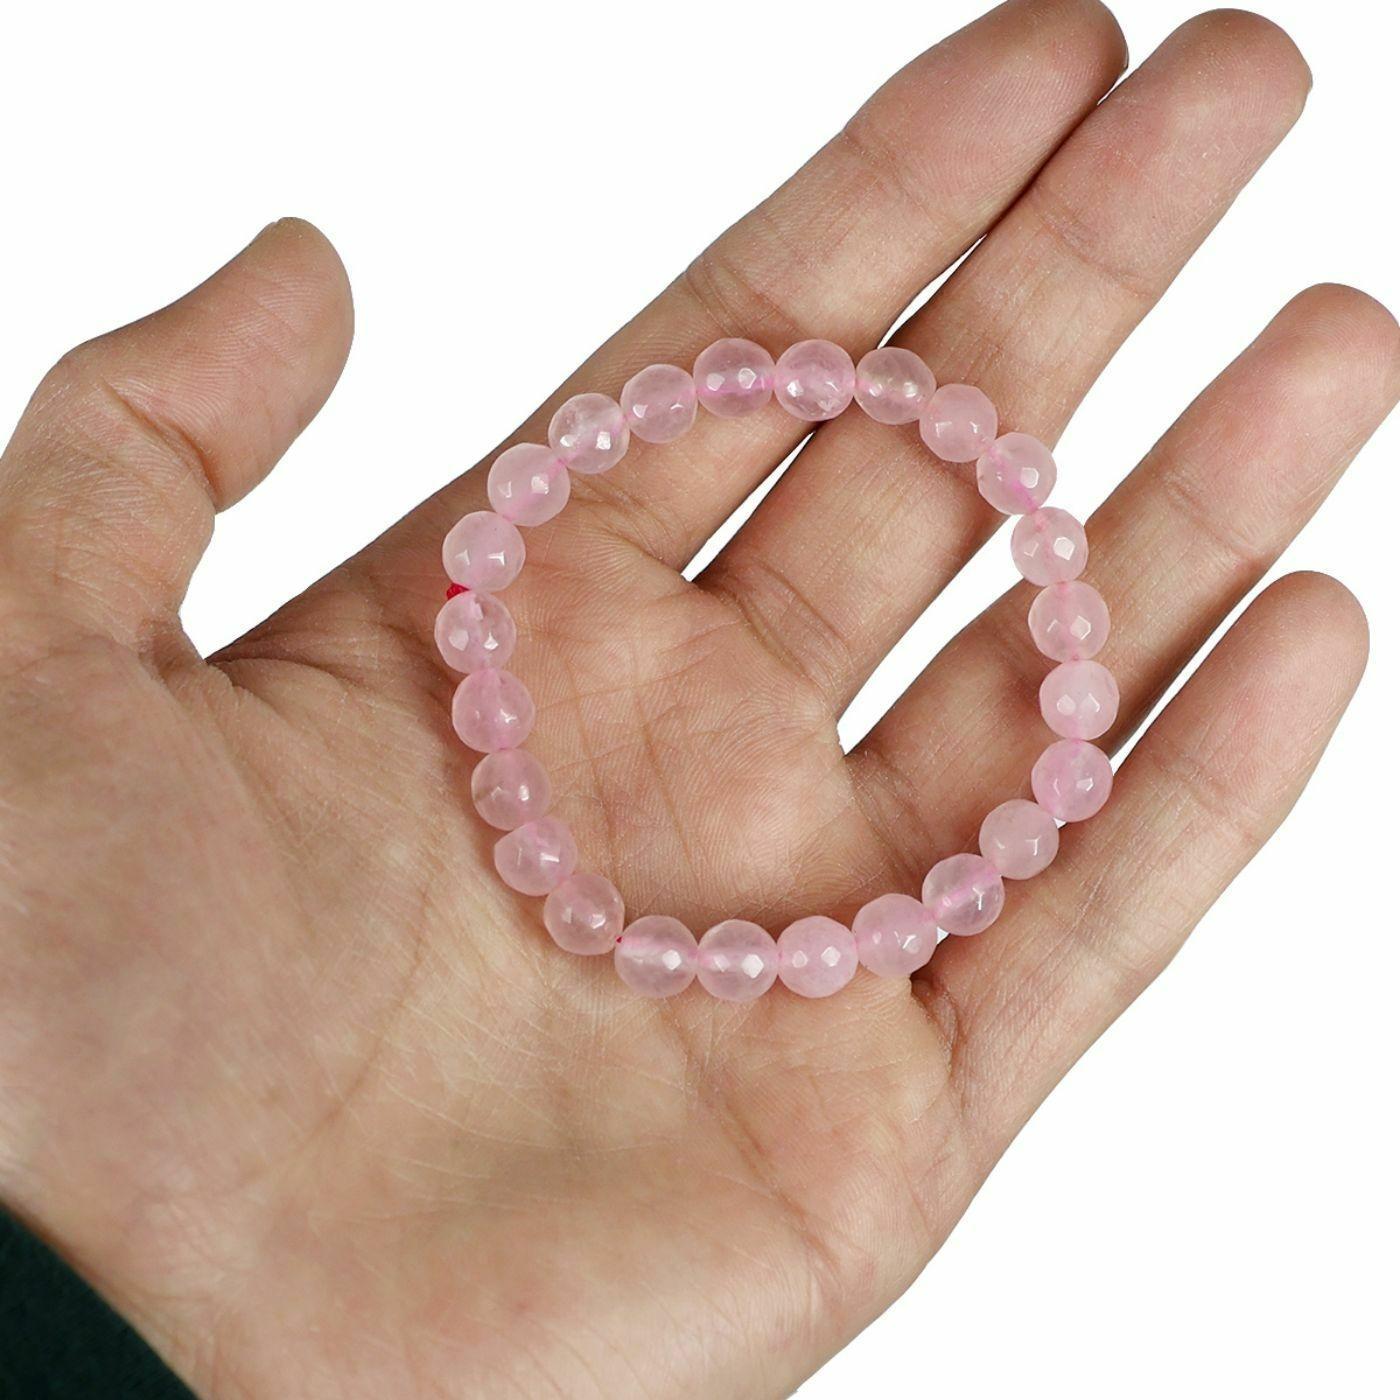
Reiki Crystal Products Rose Quartz Faceted Bead 8 mm Bracelet for Reiki and Crystal Healing Stones
Type: Bracelets & Bangles
Brand: Reiki Crystal Products
Price: Rs. 399
Stretchable Elastic Handmade Natural Crystal Stone Bracelet | Diameter : 2.5 Inch. | Stone Size - 8 mm DC | Charged By Reiki Grand Master & Vastu Expert
Features: Stretchable Elastic Handmade Natural Crystal Stone Bracelet | Diameter : 2.5 Inch. | Stone Size - 8 mm | Shape : Diamond Cut | Charged By Reiki Grand Master & Vastu Expert,Natural Healing Stone for Reiki Healing, Crystal Healing, Numerology, Tarot, Astrology, Vastu, Angle Healing & Feng Shui,100% Authentic, Original and Natural Healing Stone / Crystal - small holes, crack marks on the surface or inside the stones are often visible,Material : Natural Healing Stones See Images & Product Description For Healing Properties /Advantages,Stylish Party-Daily-Office-Casual Wear Reiki Healing Stone Bracelet for Men, Women, Boys, Girls. Best for Gifting & Personal Use.
Included: Pack Of 1 X Rose Quartz 8 mm DC Bracelet